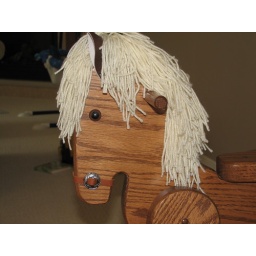
Got this thrown in when we purchased a new table and chairs from the New Oak Tree in Carleton Place.